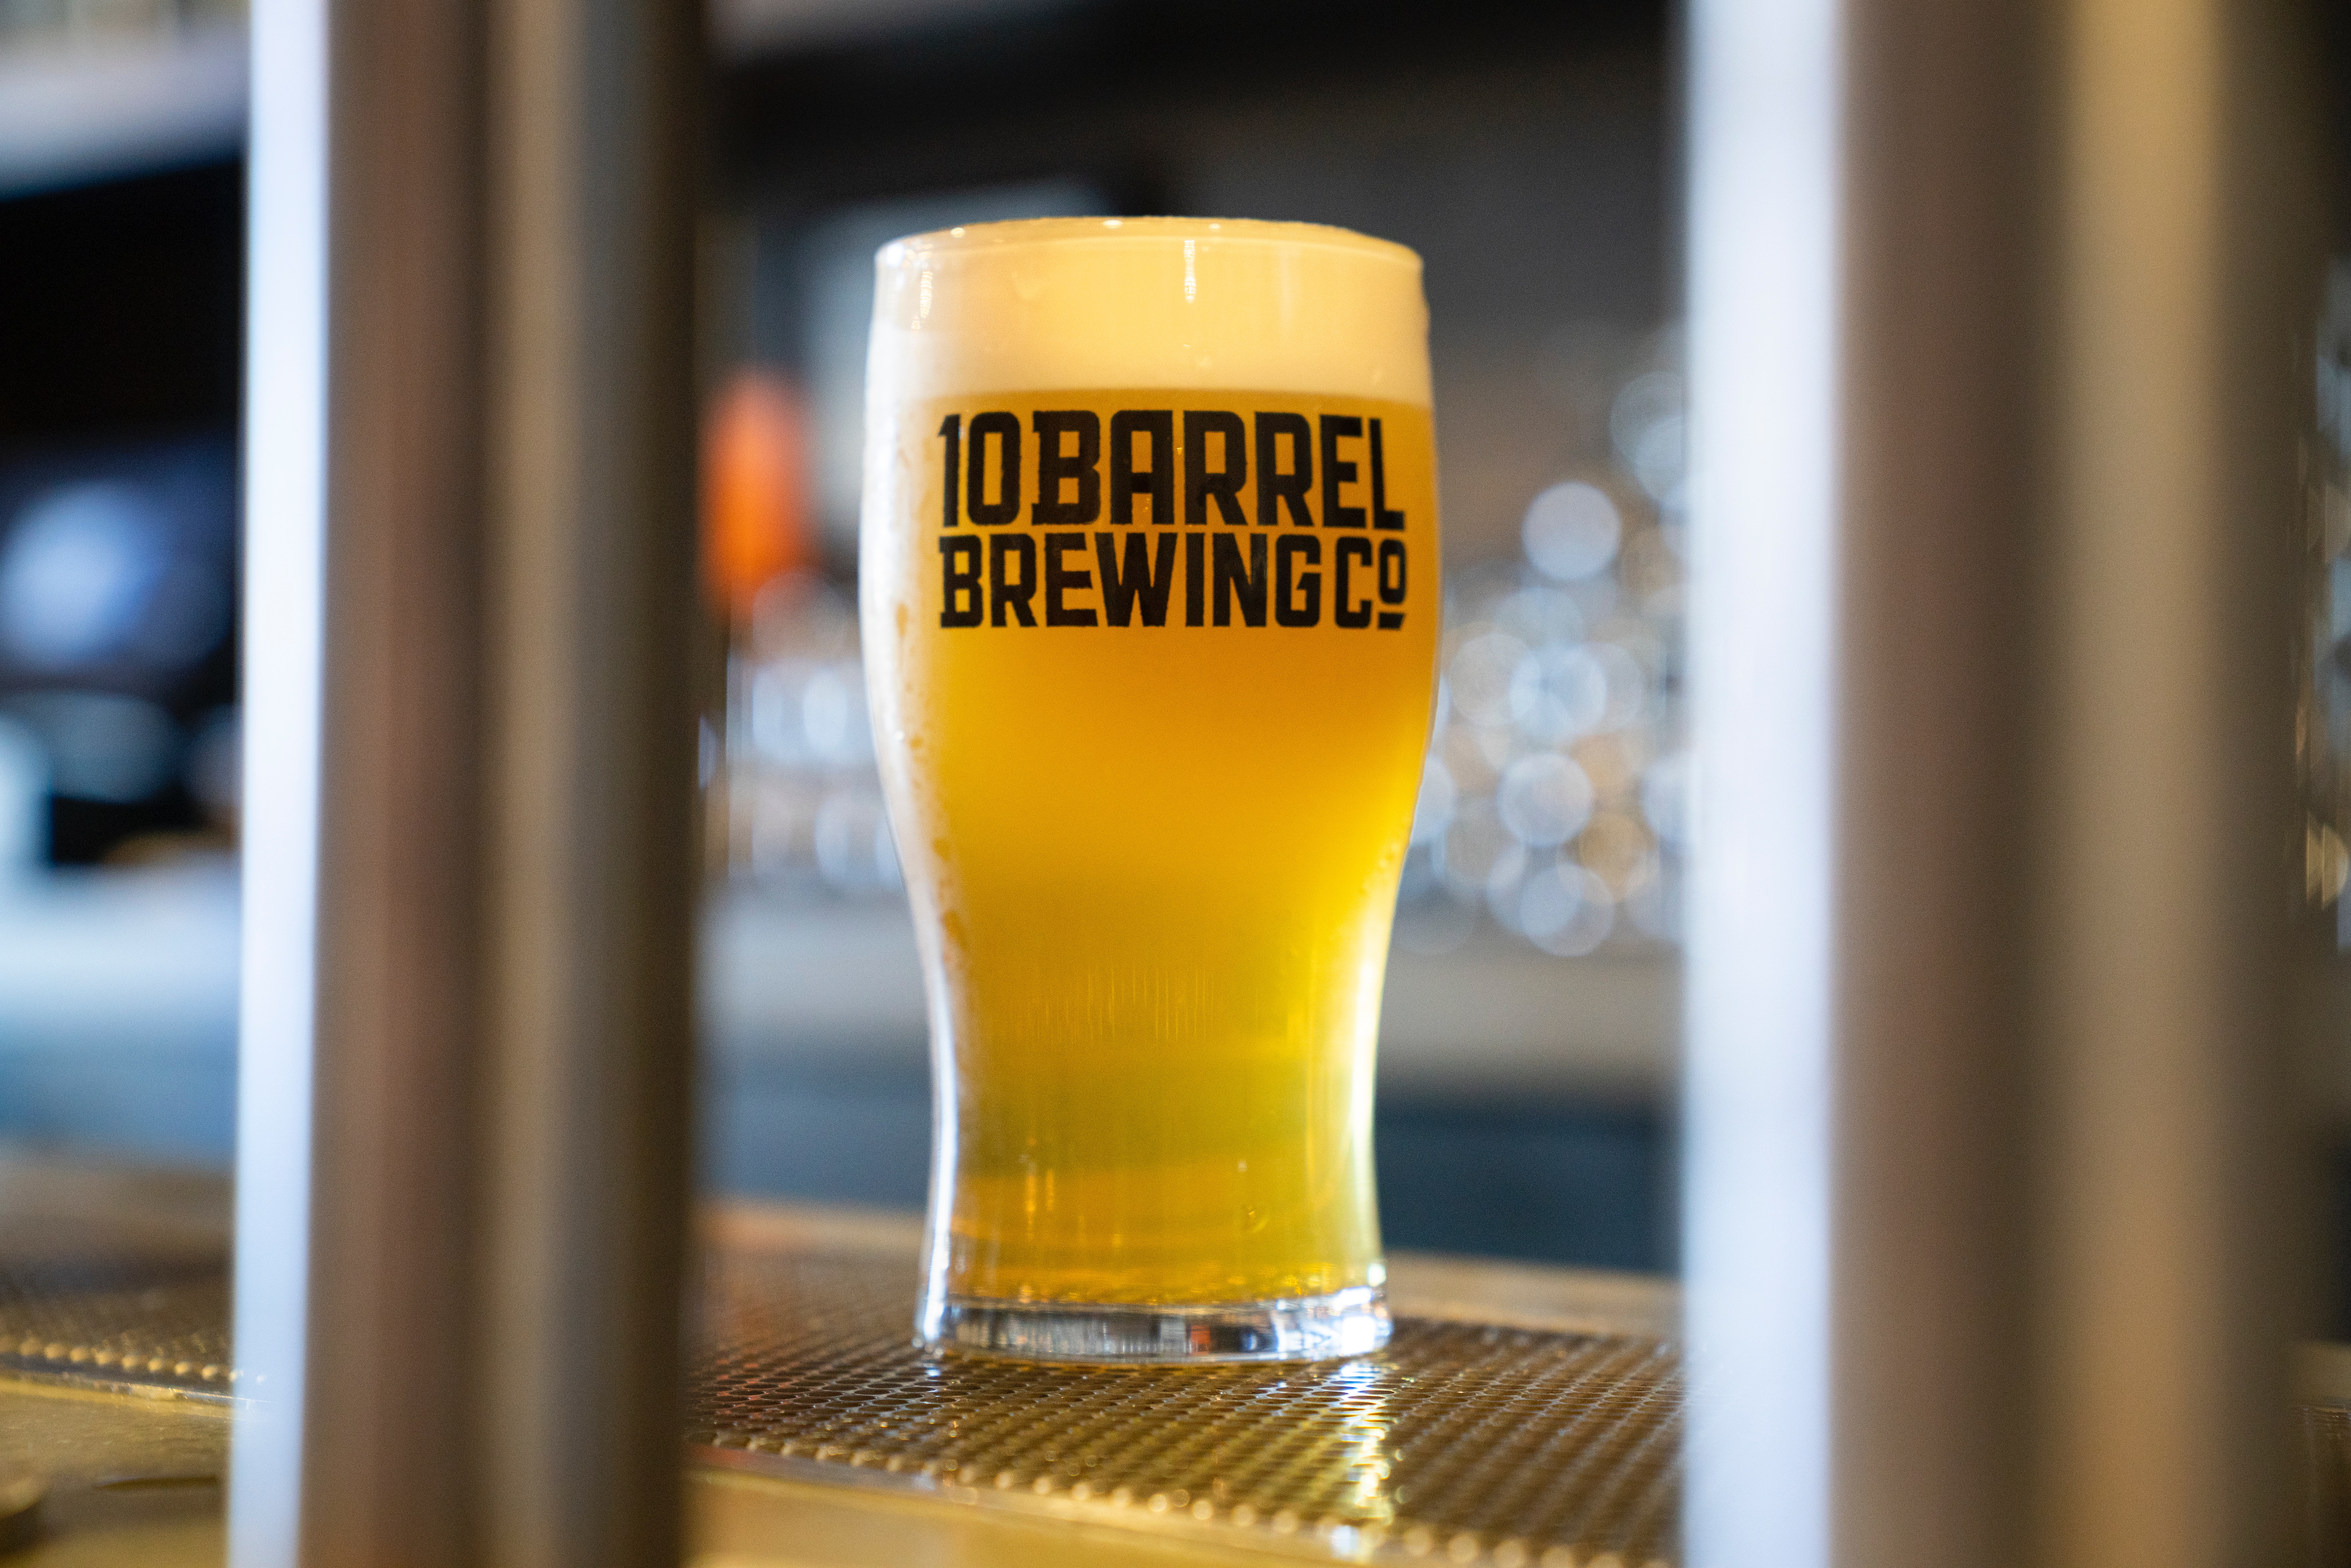
beer glass, beer, drink, wheat beer, pint glass, lager, alcoholic beverage, pint, yellow, drinkware, Bia h i, ale, distilled beverage